Wrexham & Shropshire

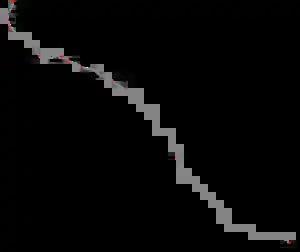

Wrexham & Shropshire (legally "Wrexham, Shropshire & Marylebone Railway Company Limited") was an open access operator that provided passenger rail services in the United Kingdom. Services between Wrexham General and London Marylebone operated from April 2008 until January 2011.